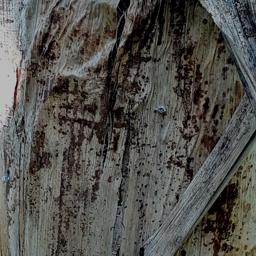
Label: PSEUDOSTEM WEEVIL